Ranik Halle

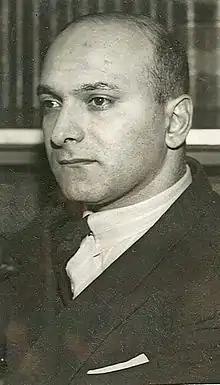
Ranik Halle

Ranik Halle (né Andronik Saradscheff; 24 August 1905 – 20 May 1987) was a Russian-born Norwegian newspaper editor and bridge player. He was born in Baku. As a student in Oslo, he participated in politics and chaired the Norwegian Students' Society in 1928. He was active in Fedrelandslaget and edited the weekly newspaper "ABC". From 1946 he started working for "Høyres Pressekontor", eventually as editor and CEO. He was president of the Norwegian Bridge Federation from 1954 to 1964.